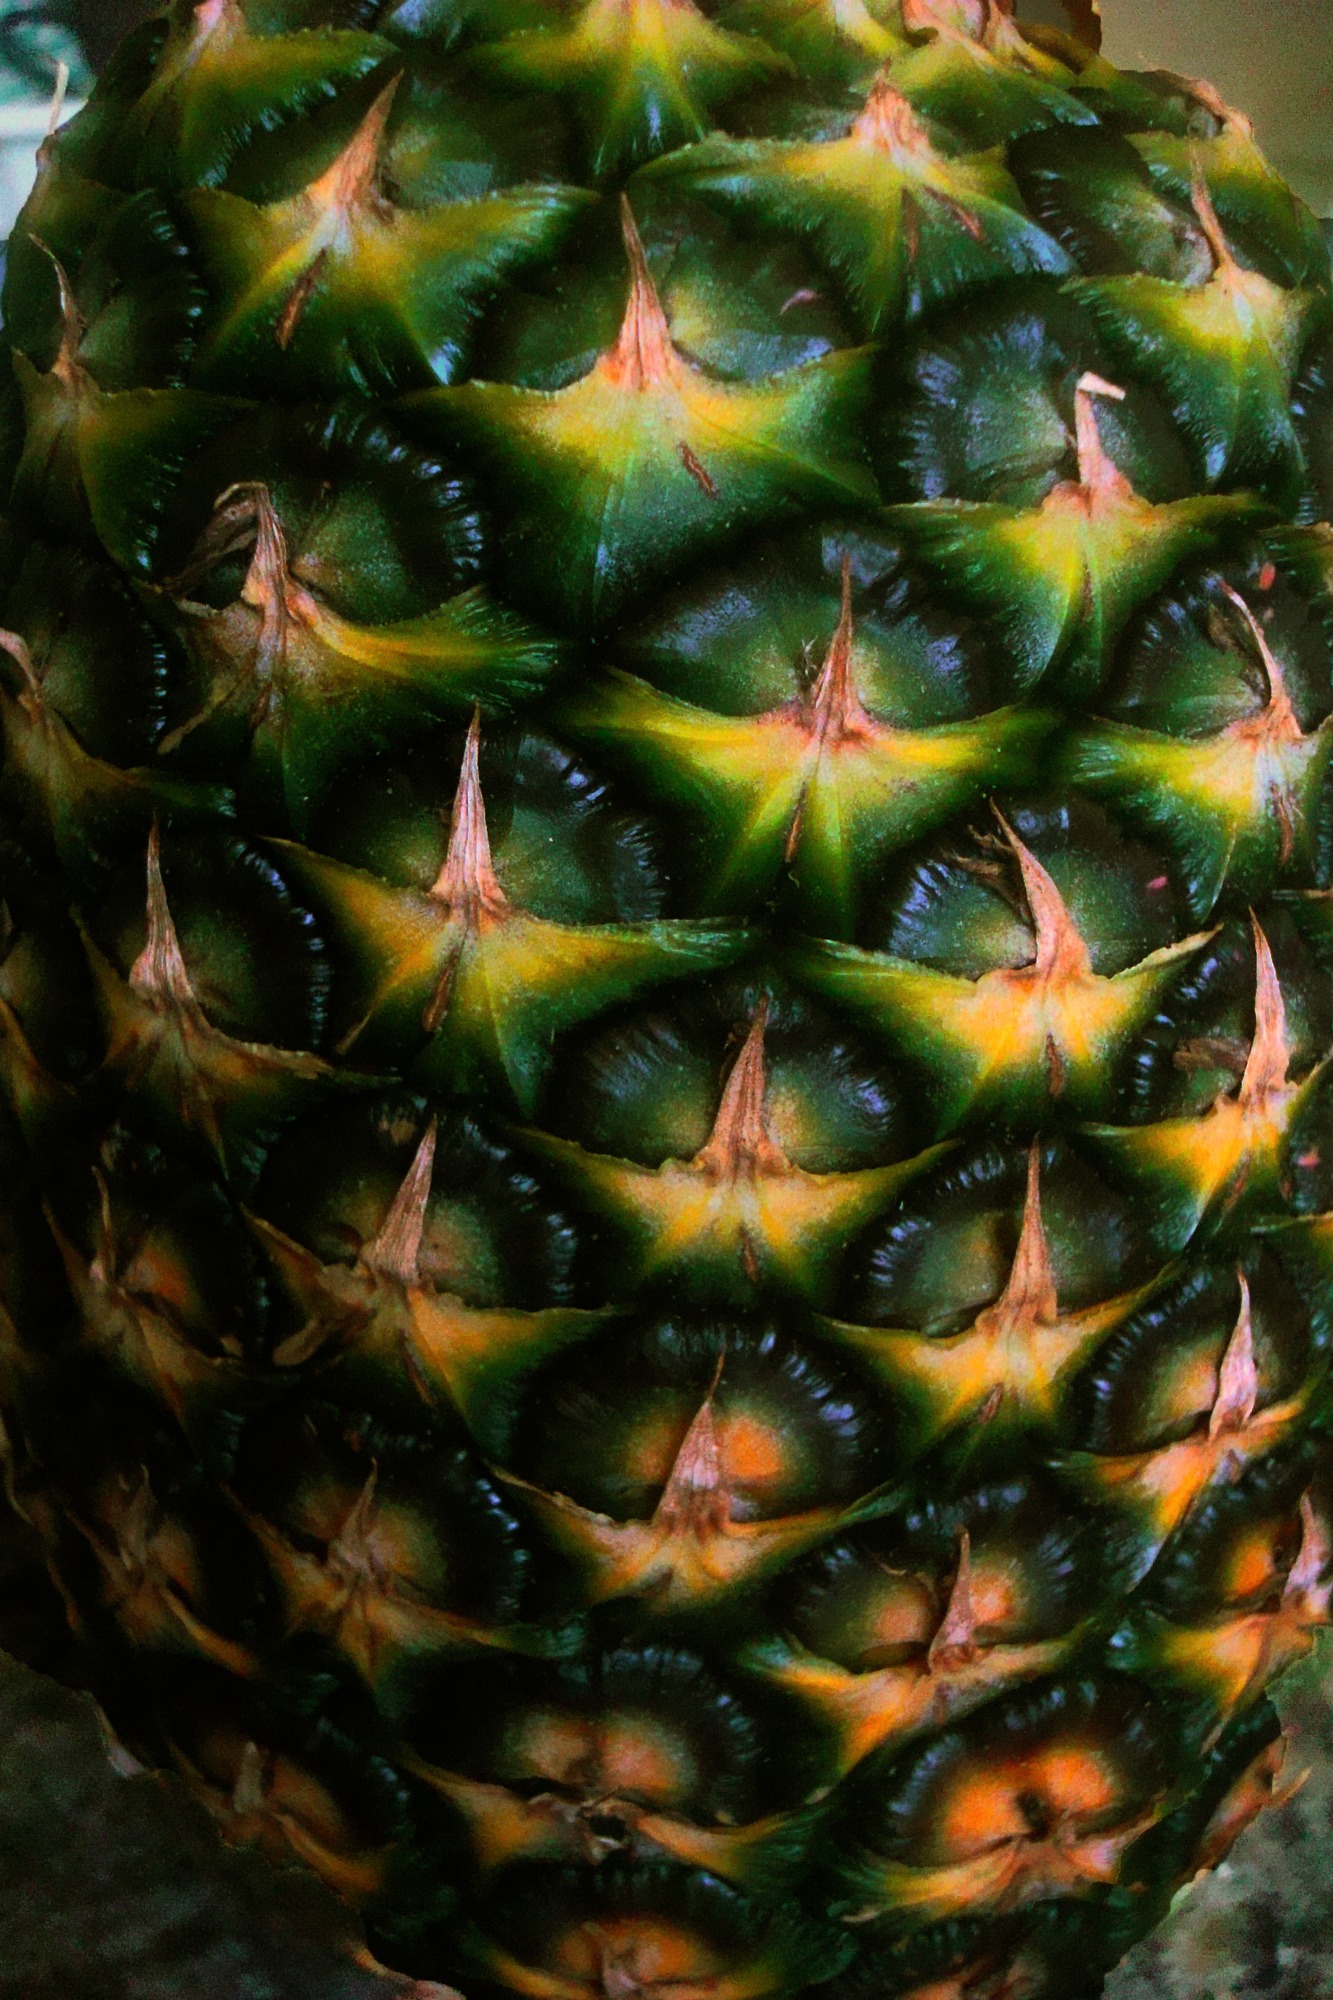
plant, fruit, texture, food, produce, macro, pineapple, close up, detail, closeups, flowering plant, bromeliaceae, land plant